Rancho Gordo

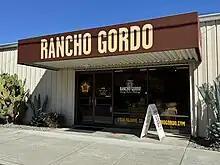
Rancho Gordo's retail store, offices and distribution warehouse in Napa, California.

Rancho Gordo ("the fat ranch" in Spanish) is an heirloom bean company based in Napa, California, known for its mission to preserve and promote traditional and rare bean varieties, particularly those with cultural and culinary significance in Mexico and the Americas, as well as supporting sustainable agriculture and small-scale farmers.